Natural gas in the United States

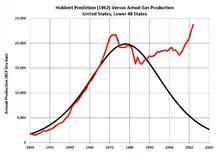
Hubbert's 1962 peak gas prediction (black) versus actual US lower-48 state gas production (red)

Consumption of natural gas in the US is strongly seasonal, higher in the winter than the summer by between 50% and 90%, depending on severity of the winter. To make larger volumes of gas available in the winter, companies have established underground gas storage facilities. There are three types of natural gas storage units currently in service in the US: salt domes, depleted gas reservoirs, and deep aquifers.